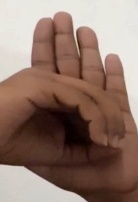
ASL sign: 0